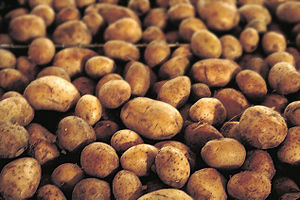
Kartoffel
Kartoffelknolde af den kendte, lyse type.
Kartoffelknolde af den kendte, lyse type.
Kartoffelplanten er en 25-100 cm høj urt, der er almindeligt dyrket for sine store, stivelsesholdige rodknolde. Kartoflen hører til blandt verdens mest dyrkede afgrøder. De overjordiske dele af planten er giftige, og det gælder i et vist omfang også knolde, som har ligget i jordoverfladen, så de er blevet grønne.